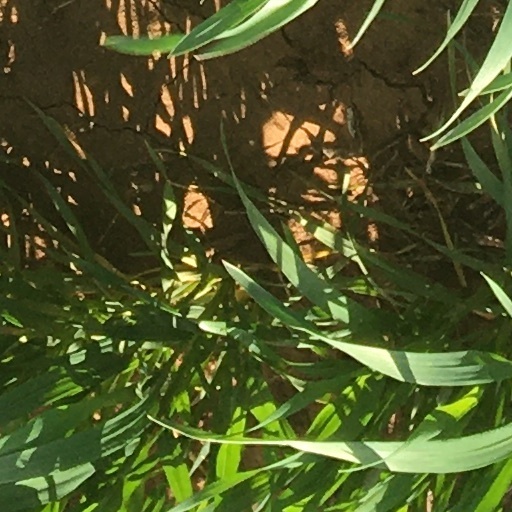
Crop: wheat